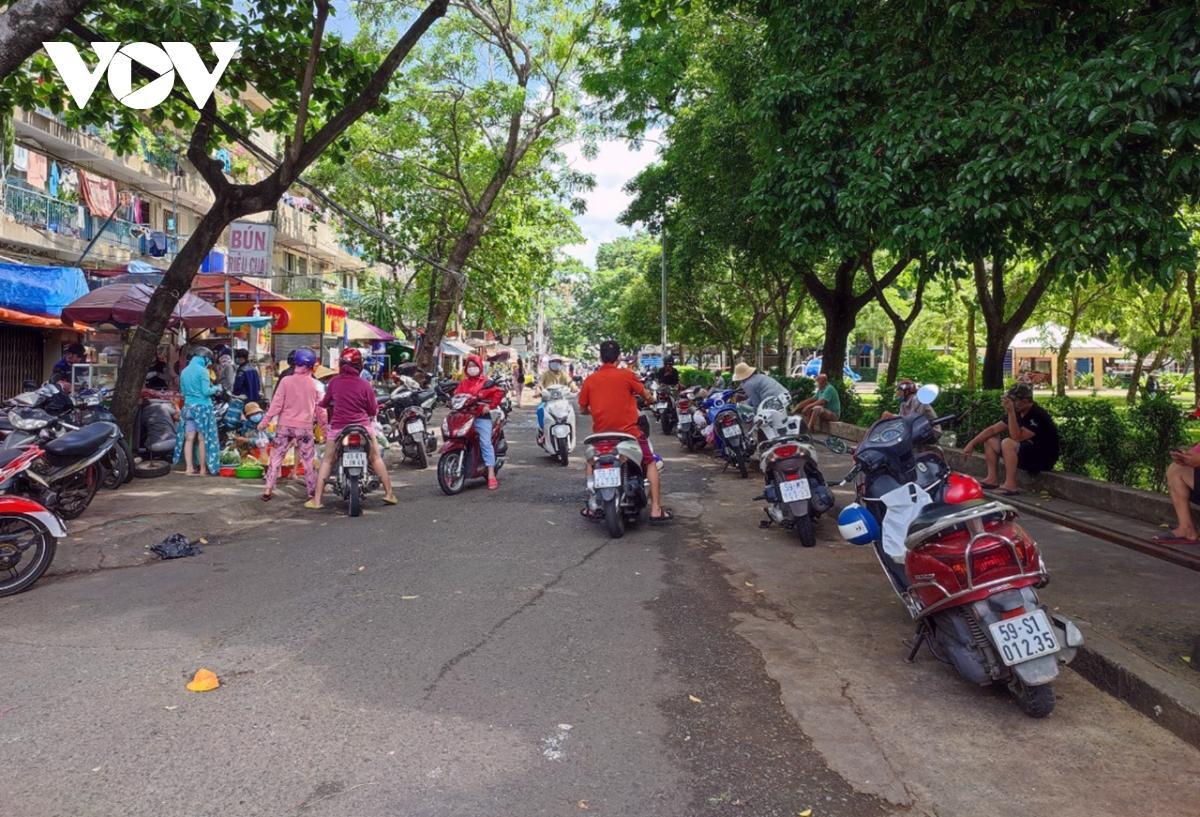
có nhiều người đang điều khiển xe máy ở trên đường